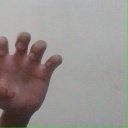
अक्षर: झ